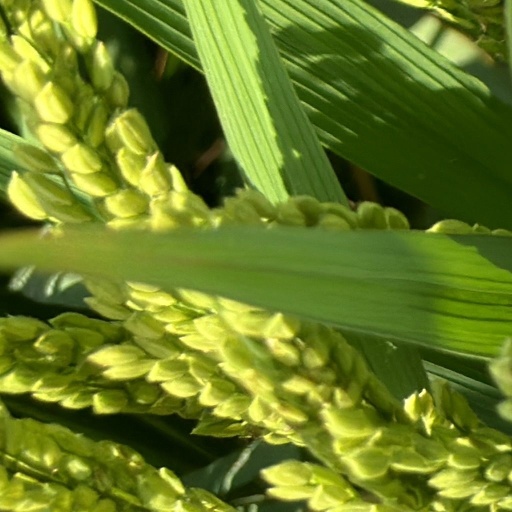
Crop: rice